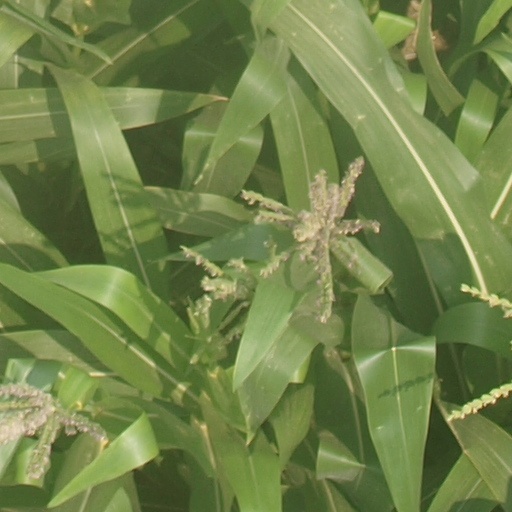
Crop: maize; corn